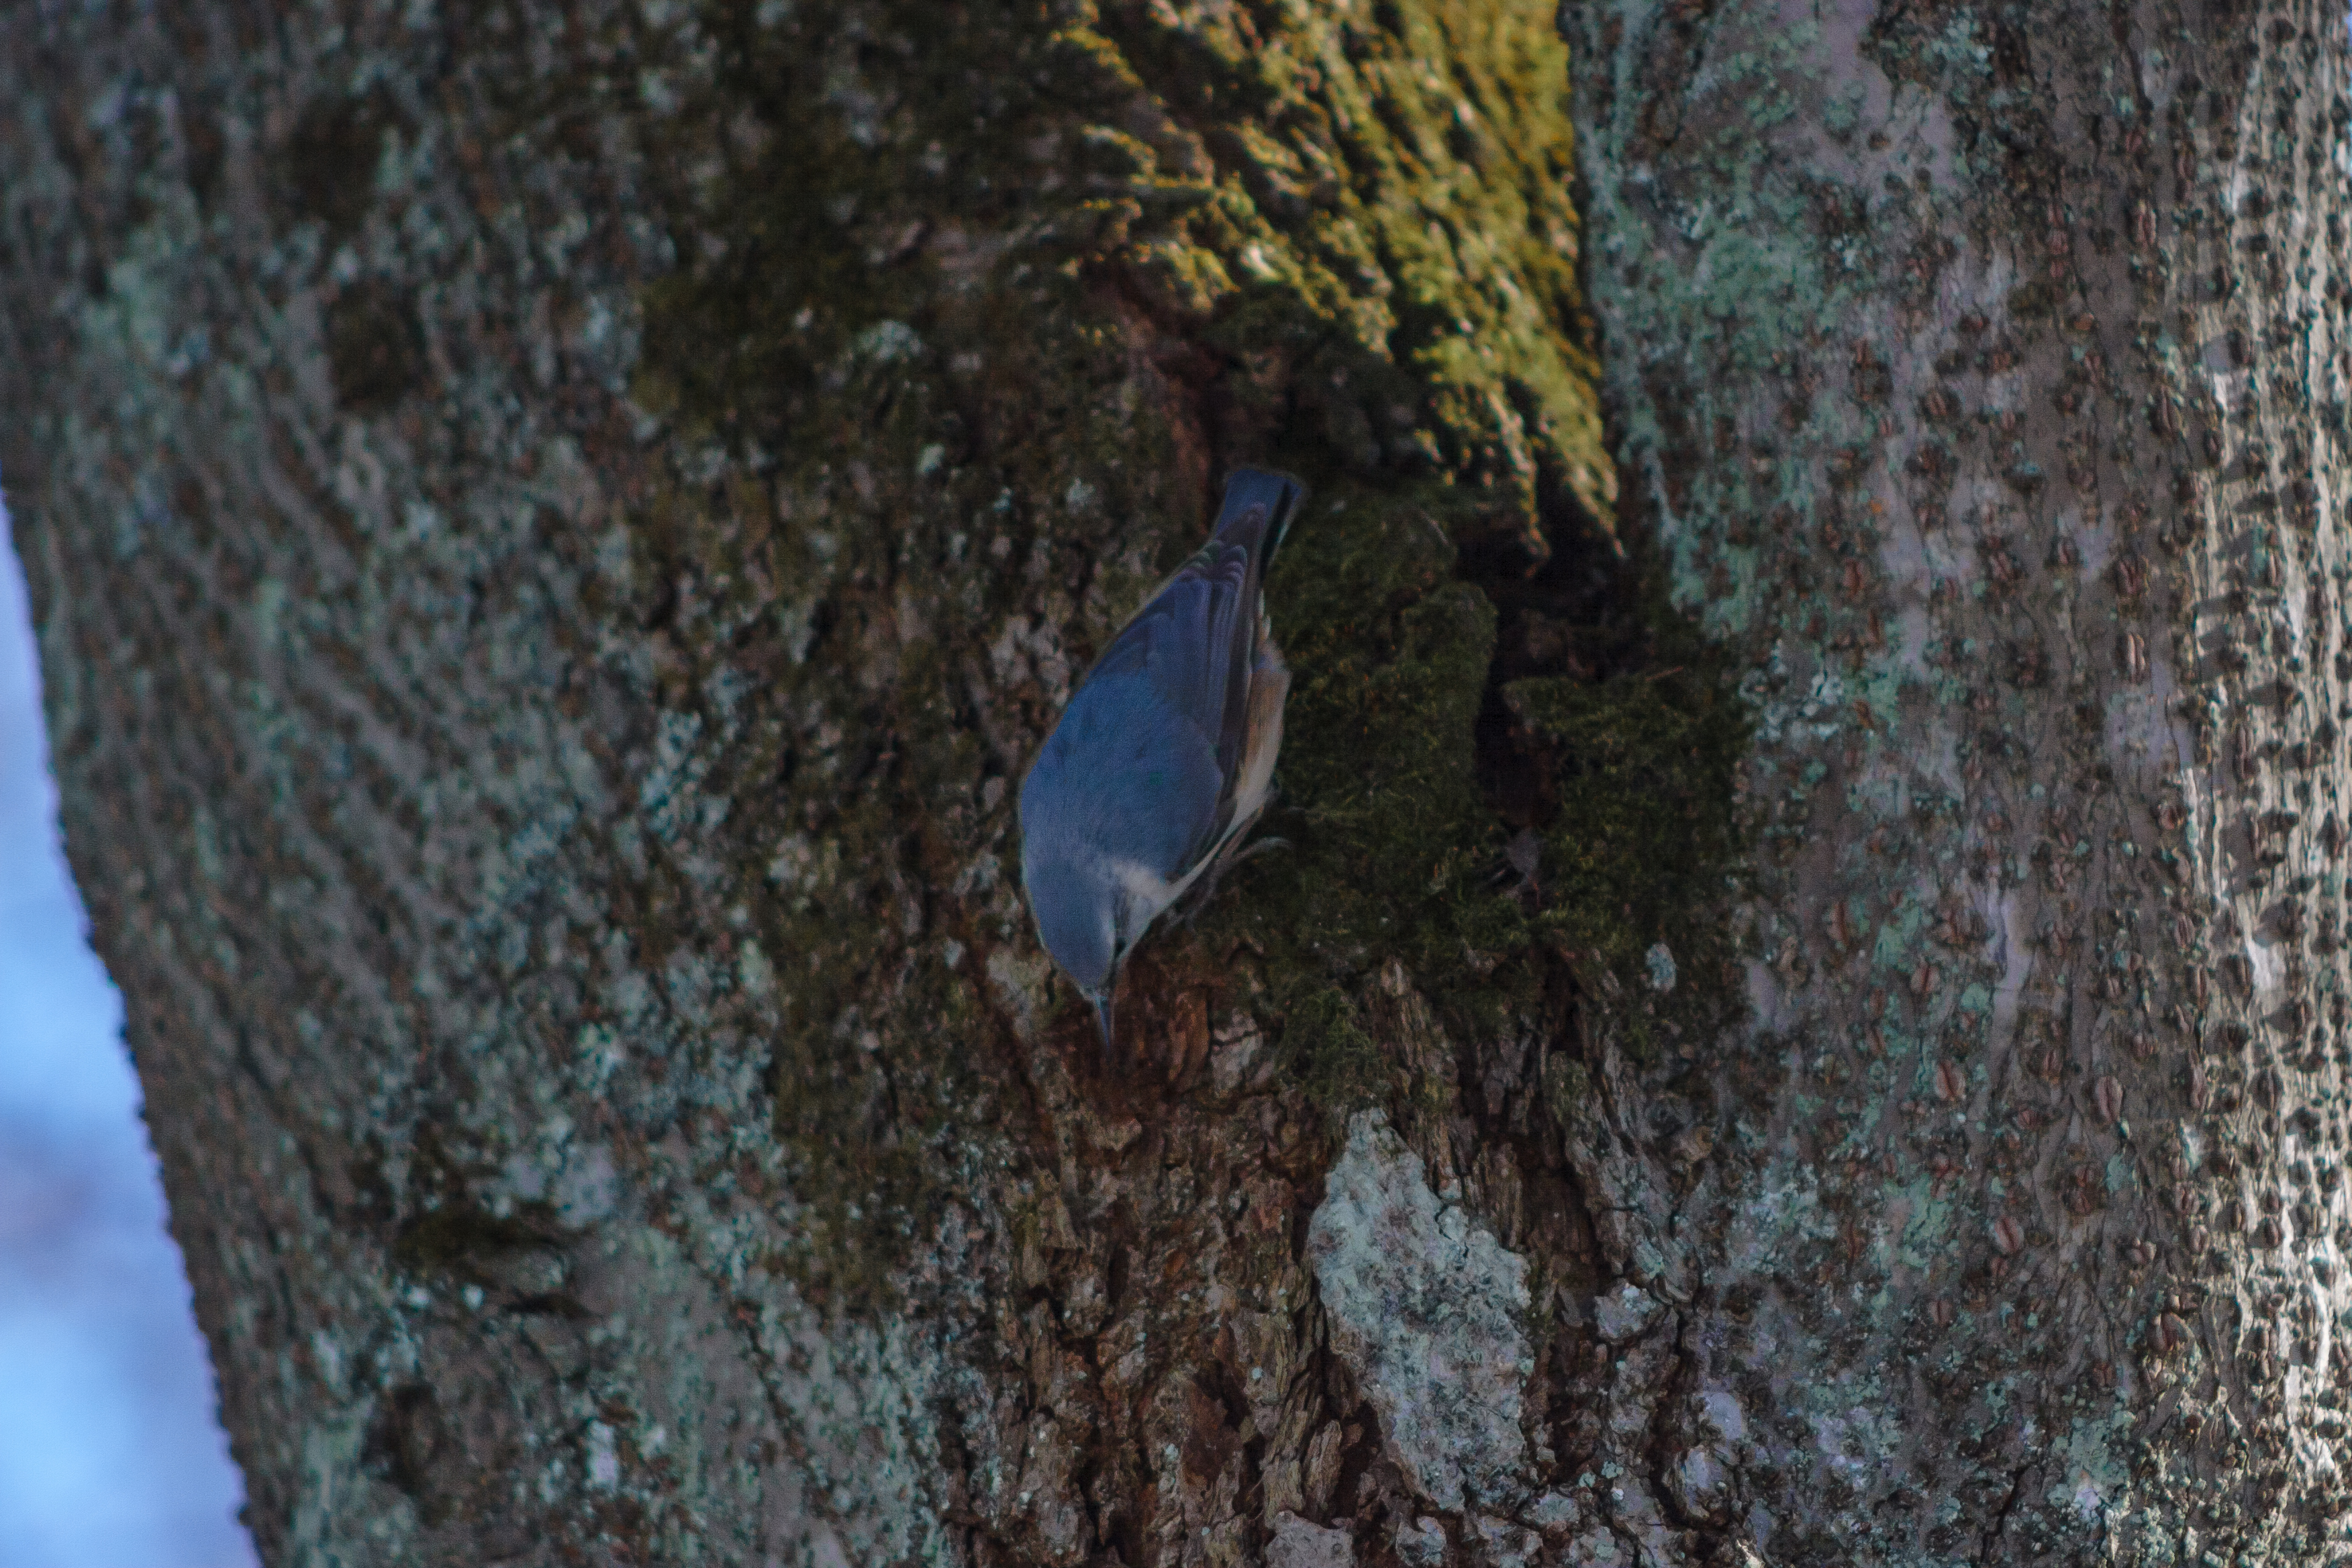
images, brown, branch, wood, trunk, grey, plant, twig, formation, bedrock, electric blue, moths and butterflies, geology, rock, insect, soil, tree, concrete